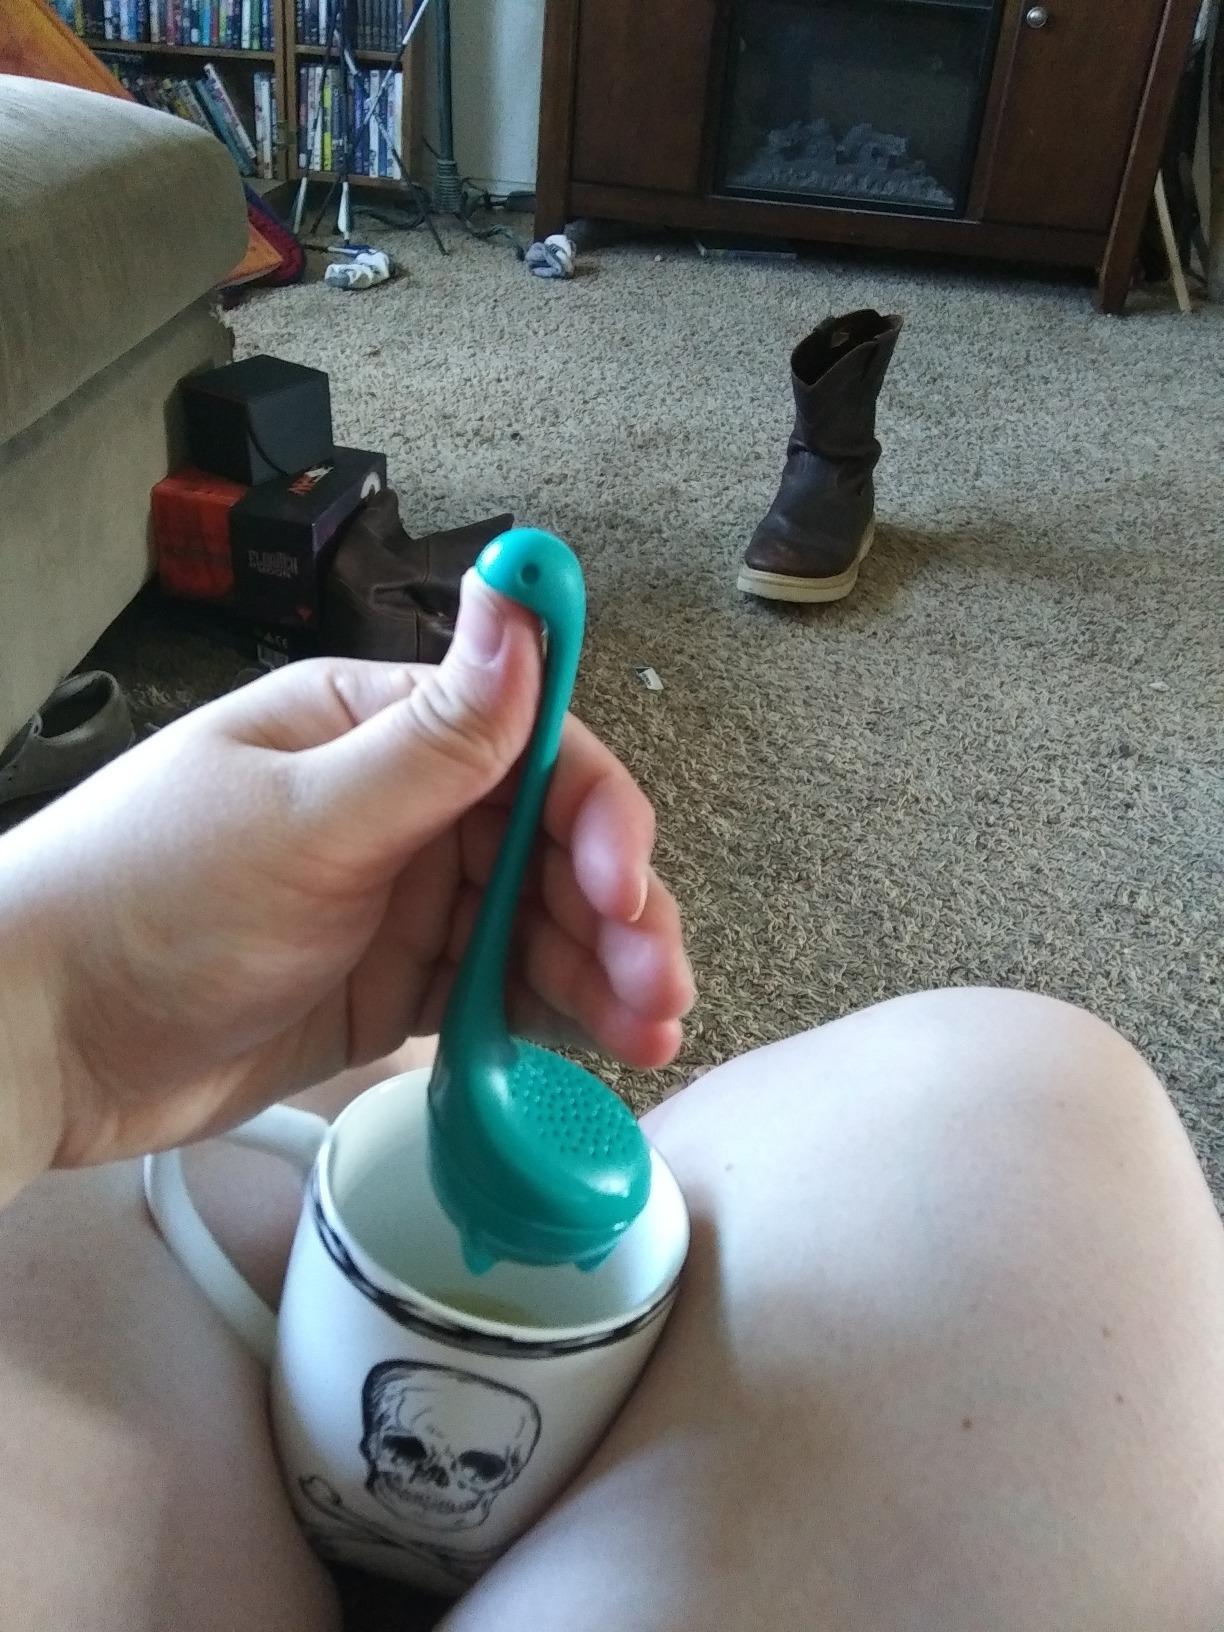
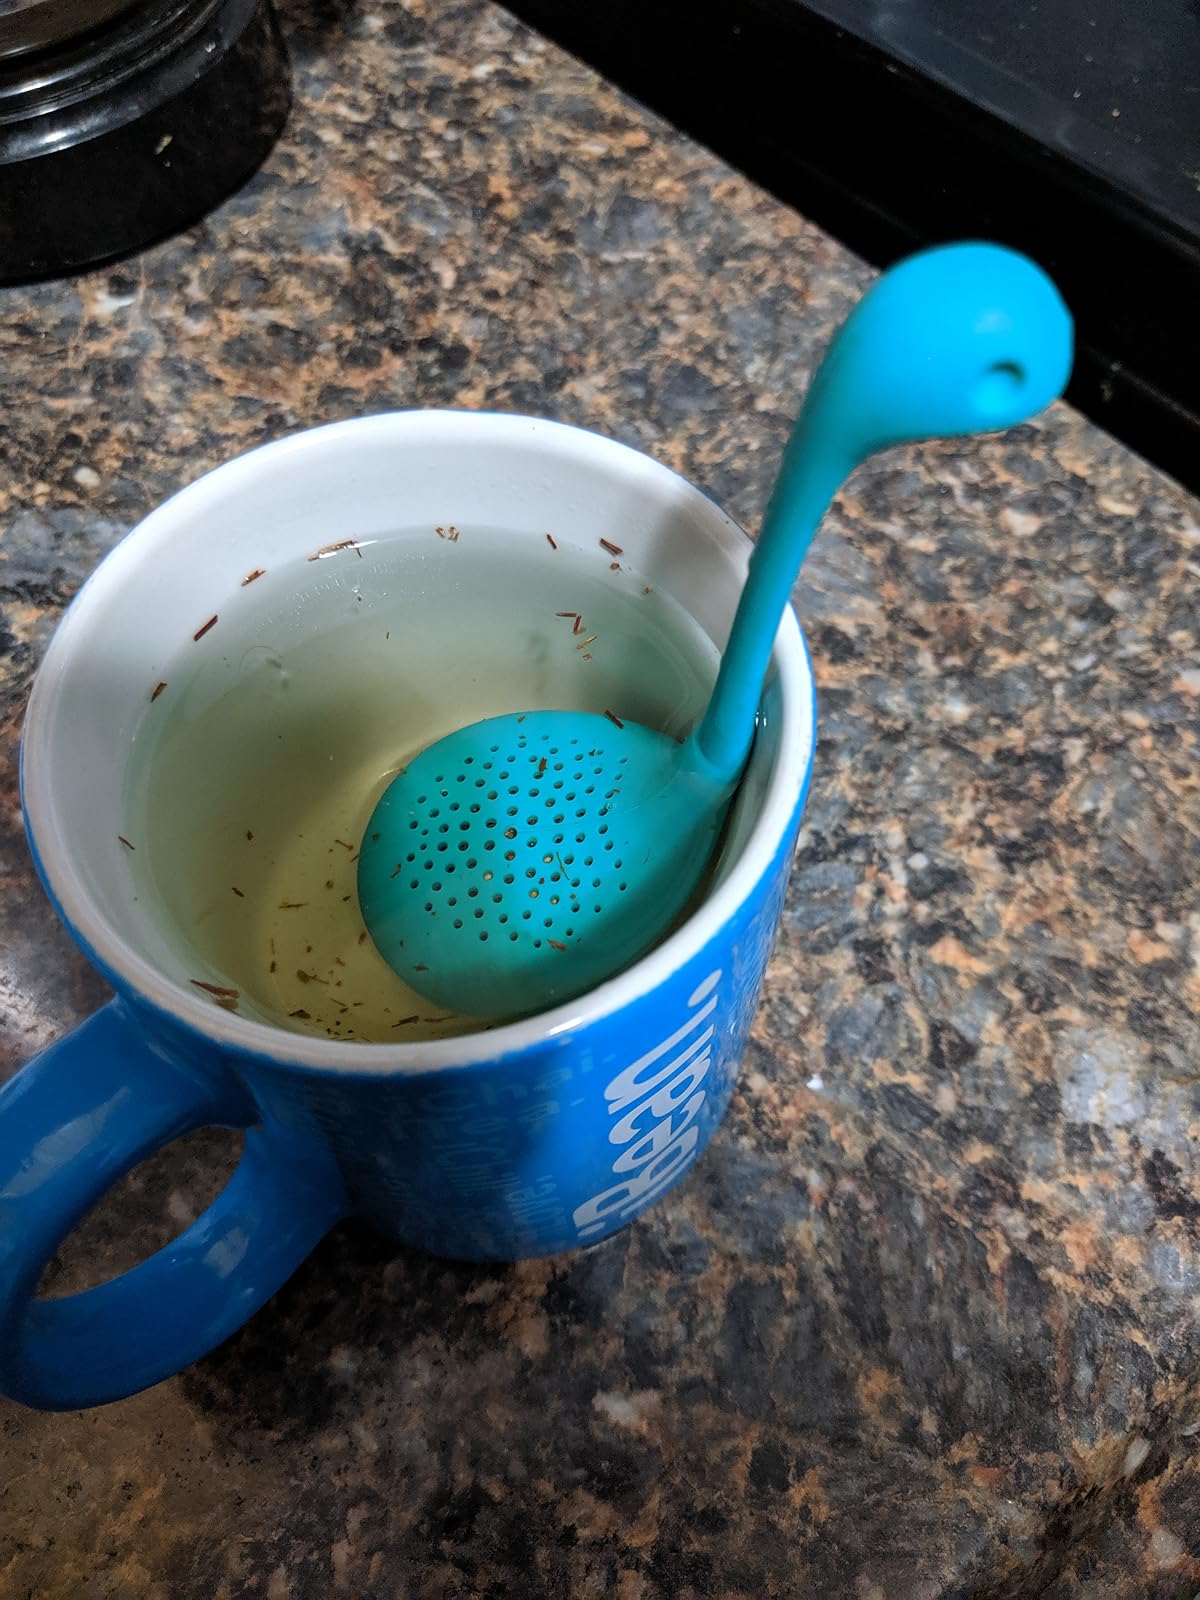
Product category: items_tea
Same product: yes